Caroline affair

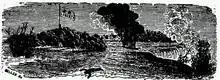
An 1841 sketch by MacKenzie showing Durfee's body lying on the ground while the burning wreck of "Caroline" drifts toward the Niagara Falls in the background

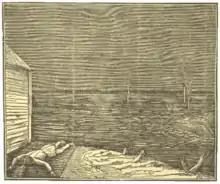
An 1885 illustration of the incident showing Durfee's body

The Caroline affair—also known as the Caroline case—was a diplomatic and military incident between the United States and the United Kingdom that began in December 1837 and unfolded over several years, eventually influencing the development of international law. The incident originated during the aftermath of the failed Upper Canada Rebellion, a movement aimed at reforming the British colonial government in Canada. After suffering defeat in battle, Canadian rebel leader William Lyon Mackenzie and his followers fled to Navy Island in the Niagara River, where they declared a short-lived "Republic of Canada" and received support from American sympathizers across the border. Supplies and volunteers were transported to the island by the American steamboat "Caroline".